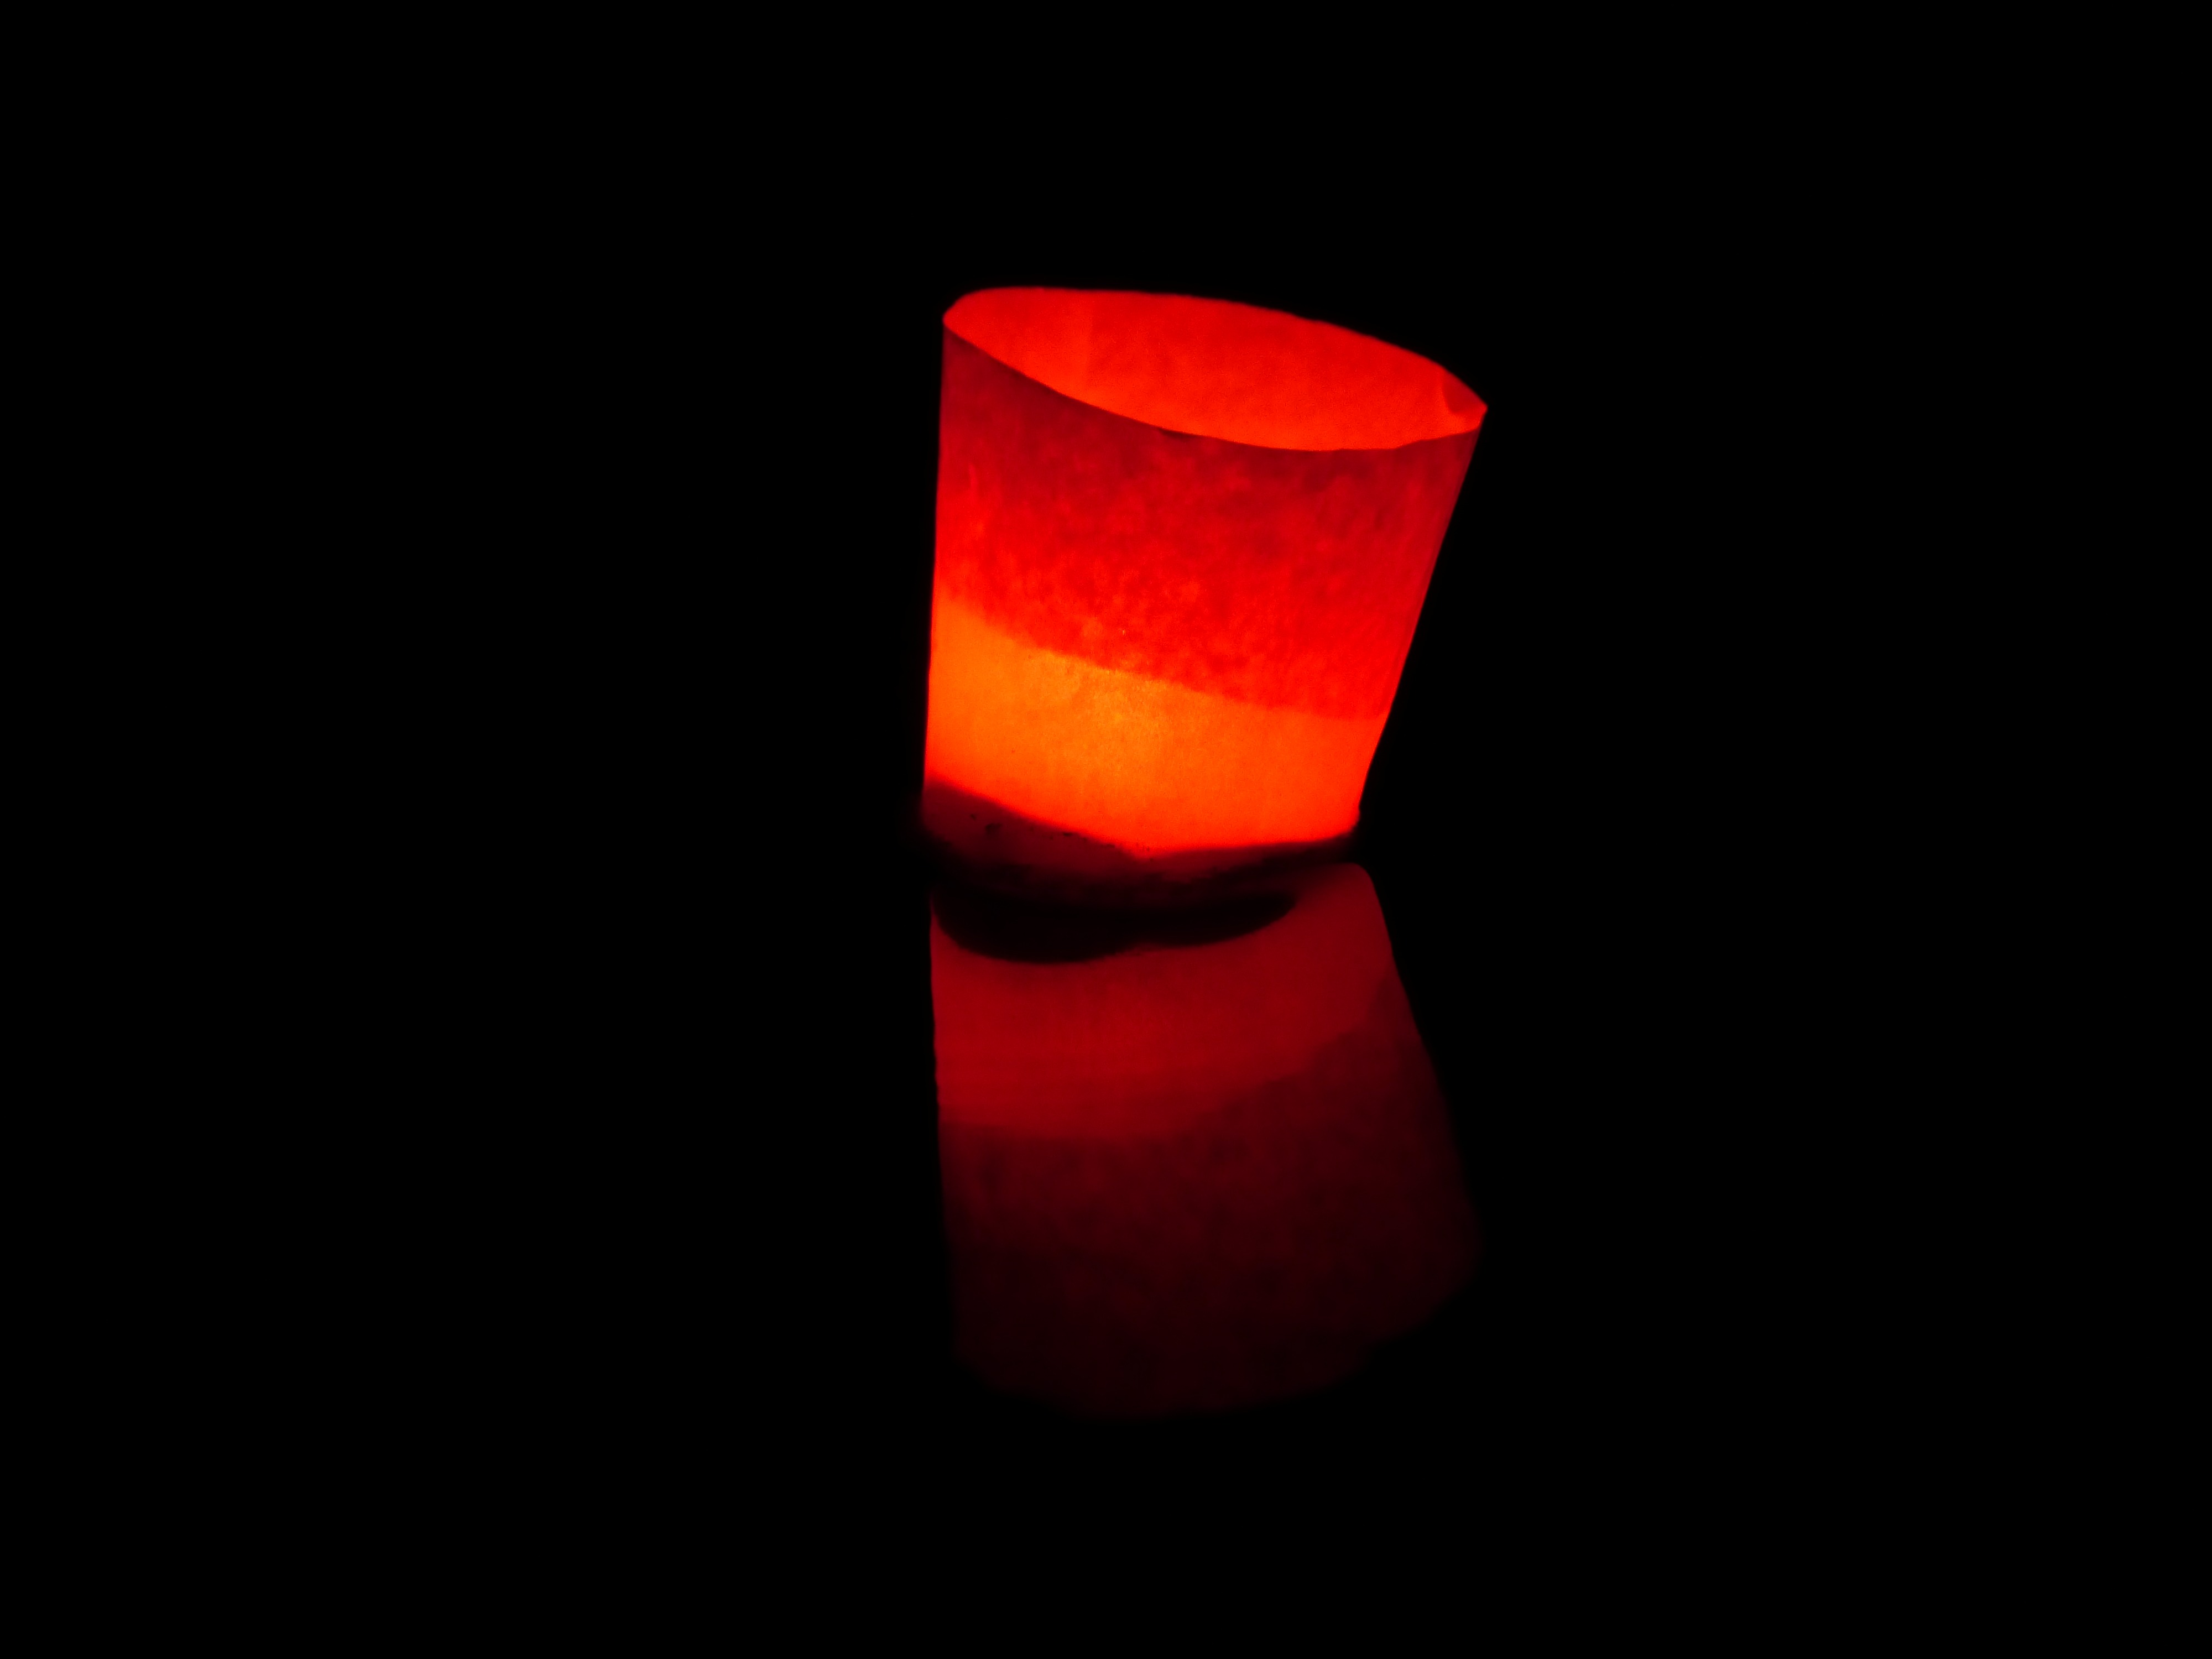
water, light, night, petal, atmosphere, river, swim, love, evening, red, color, flame, romance, darkness, lighting, heat, long exposure, font, festival, lights, candles, mood, shape, candlelight, ulm, macro photography, festival of lights, floating candles, computer wallpaper, lights serenade